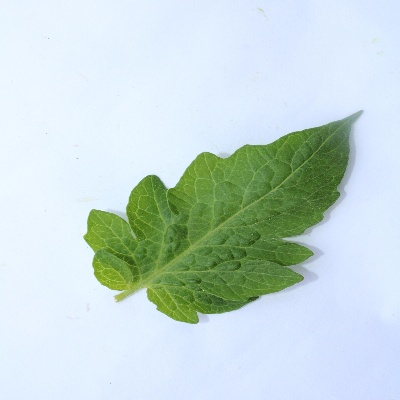
Crop: Tomato
Condition: healthy